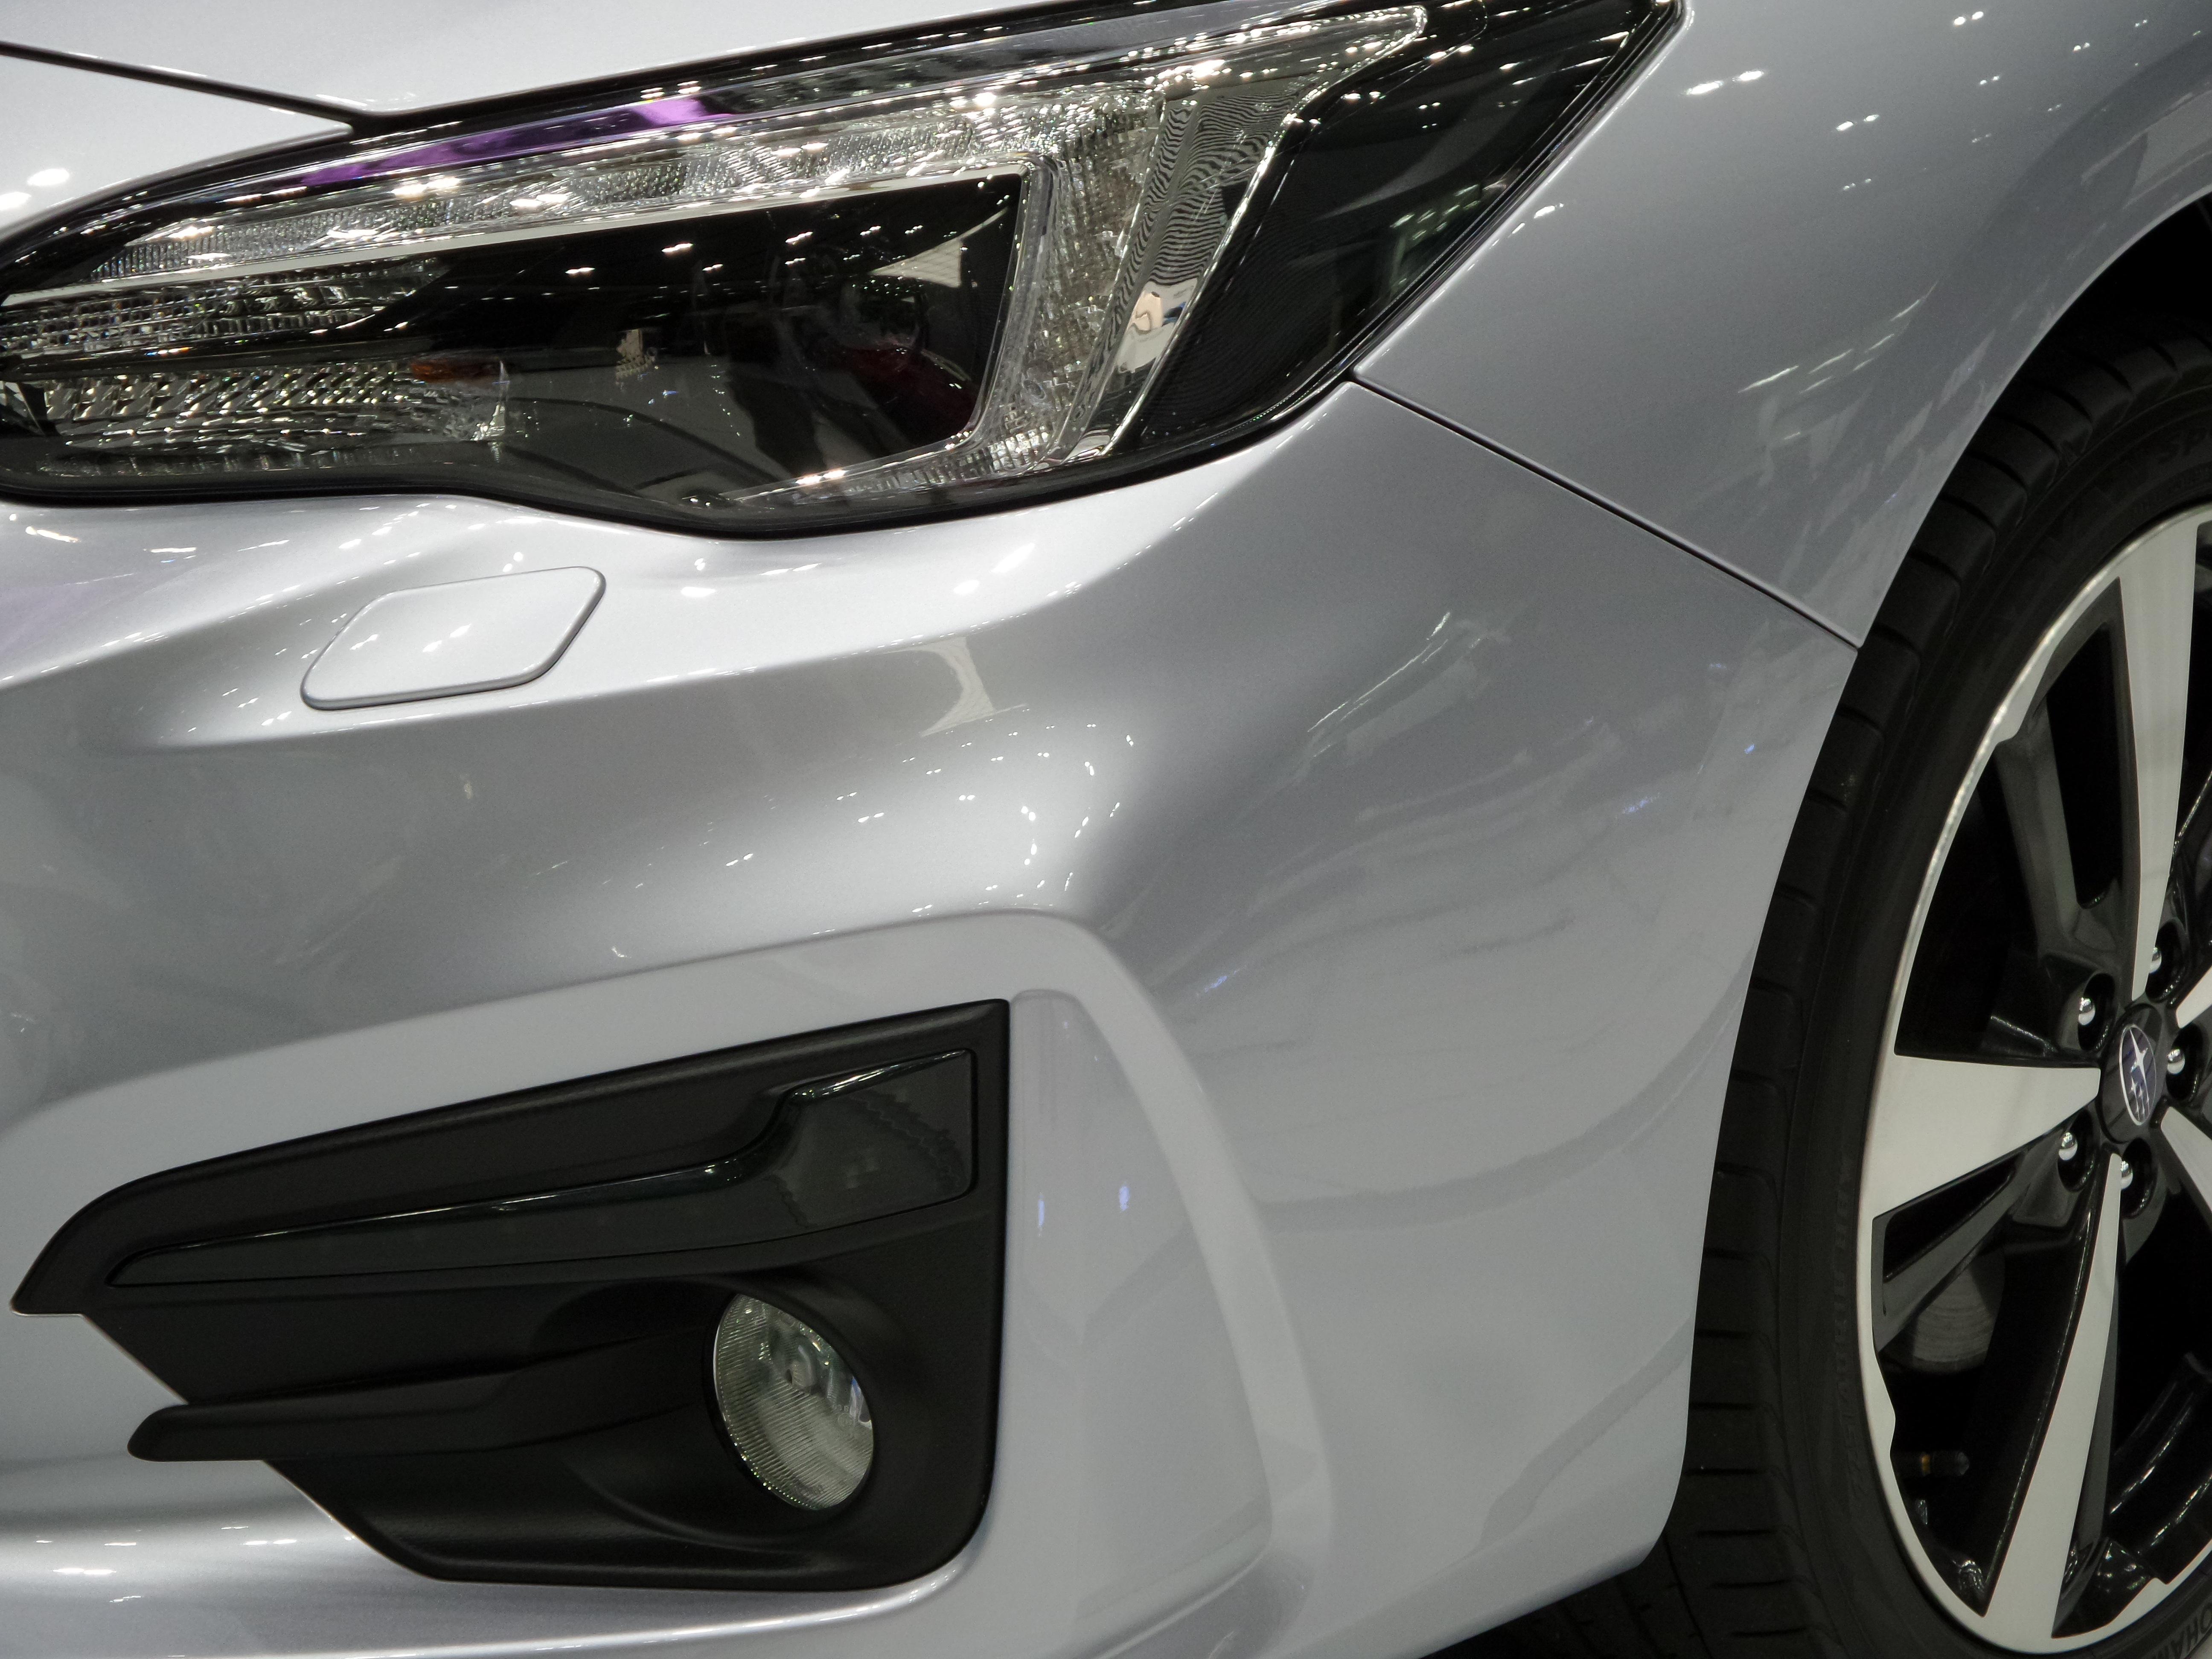
car, wheel, automobile, vehicle, automotive, bumper, design, sedan, front, subaru, auto show, sport utility vehicle, land vehicle, automobile make, automotive exterior, compact car, automotive design, family car, mid size car